Premiership of Narendra Modi

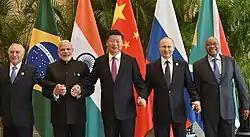
Modi with other BRICS leaders in 2016. Left to right: Temer, Modi, Xi, Putin and Zuma.

On 6 August 2019, the Supreme Court of India passed resolution on creation of Ram Mandir on the disputed land of Ayodhya. The verdict also stated to provide for creation of a mosque on another part of the land. The land was given to the Sunni Waqf Board. On 5 August 2020, Narendra Modi attended the Bhoomipujan at Ayodhya. He became the first prime minister to visit Ram Janmabhoomi and Hanuman Garhi.